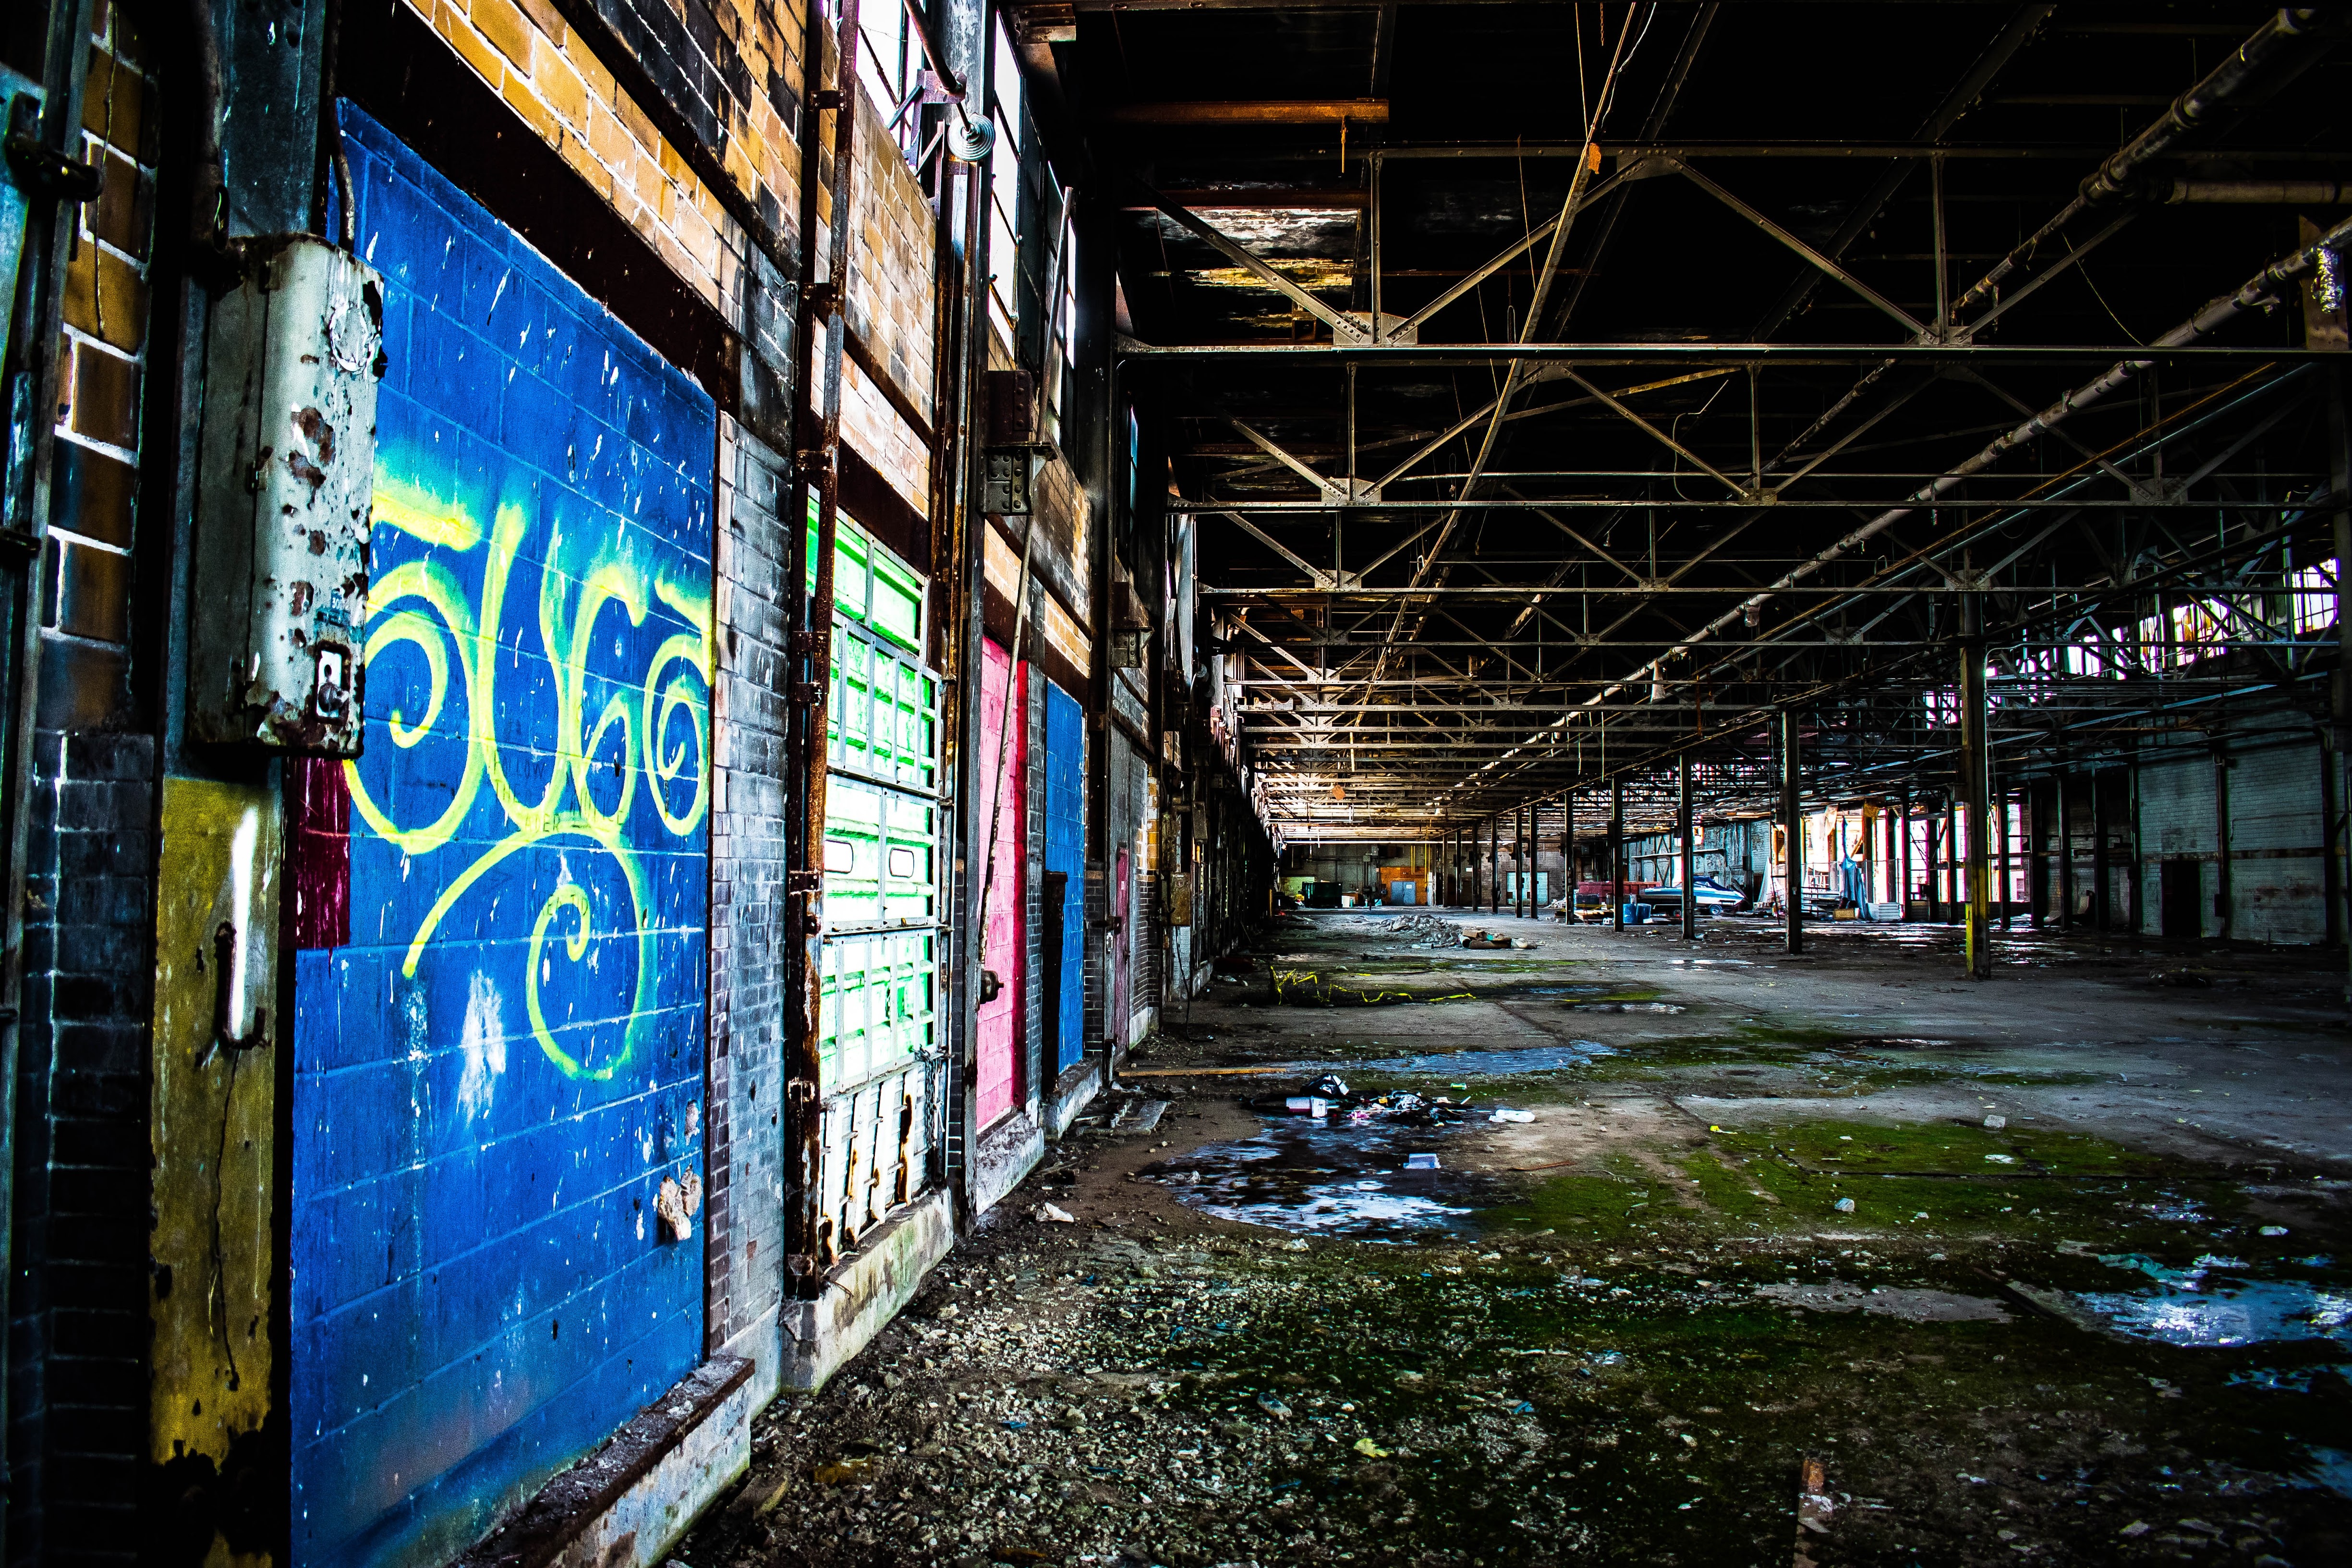
grungy, road, street, night, alley, city, wall, cityscape, dark, transport, color, abandoned, industry, warehouse, art, infrastructure, rusty, metropolis, neighbourhood, urban area, human settlement